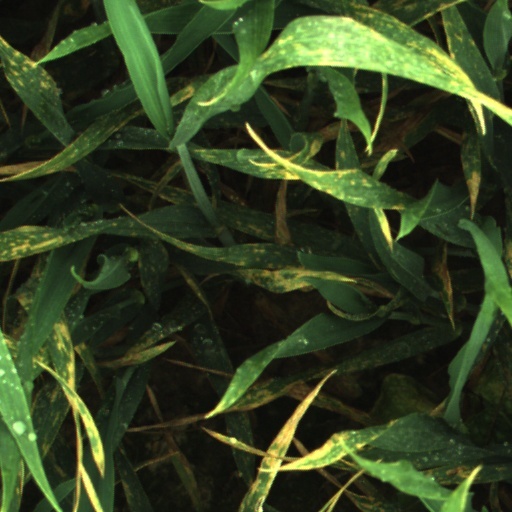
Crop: wheat